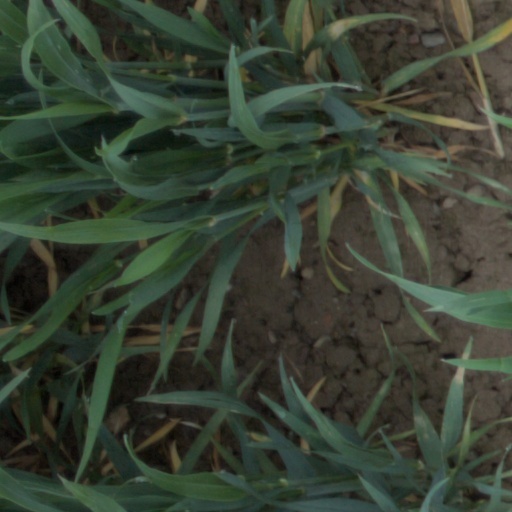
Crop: wheat